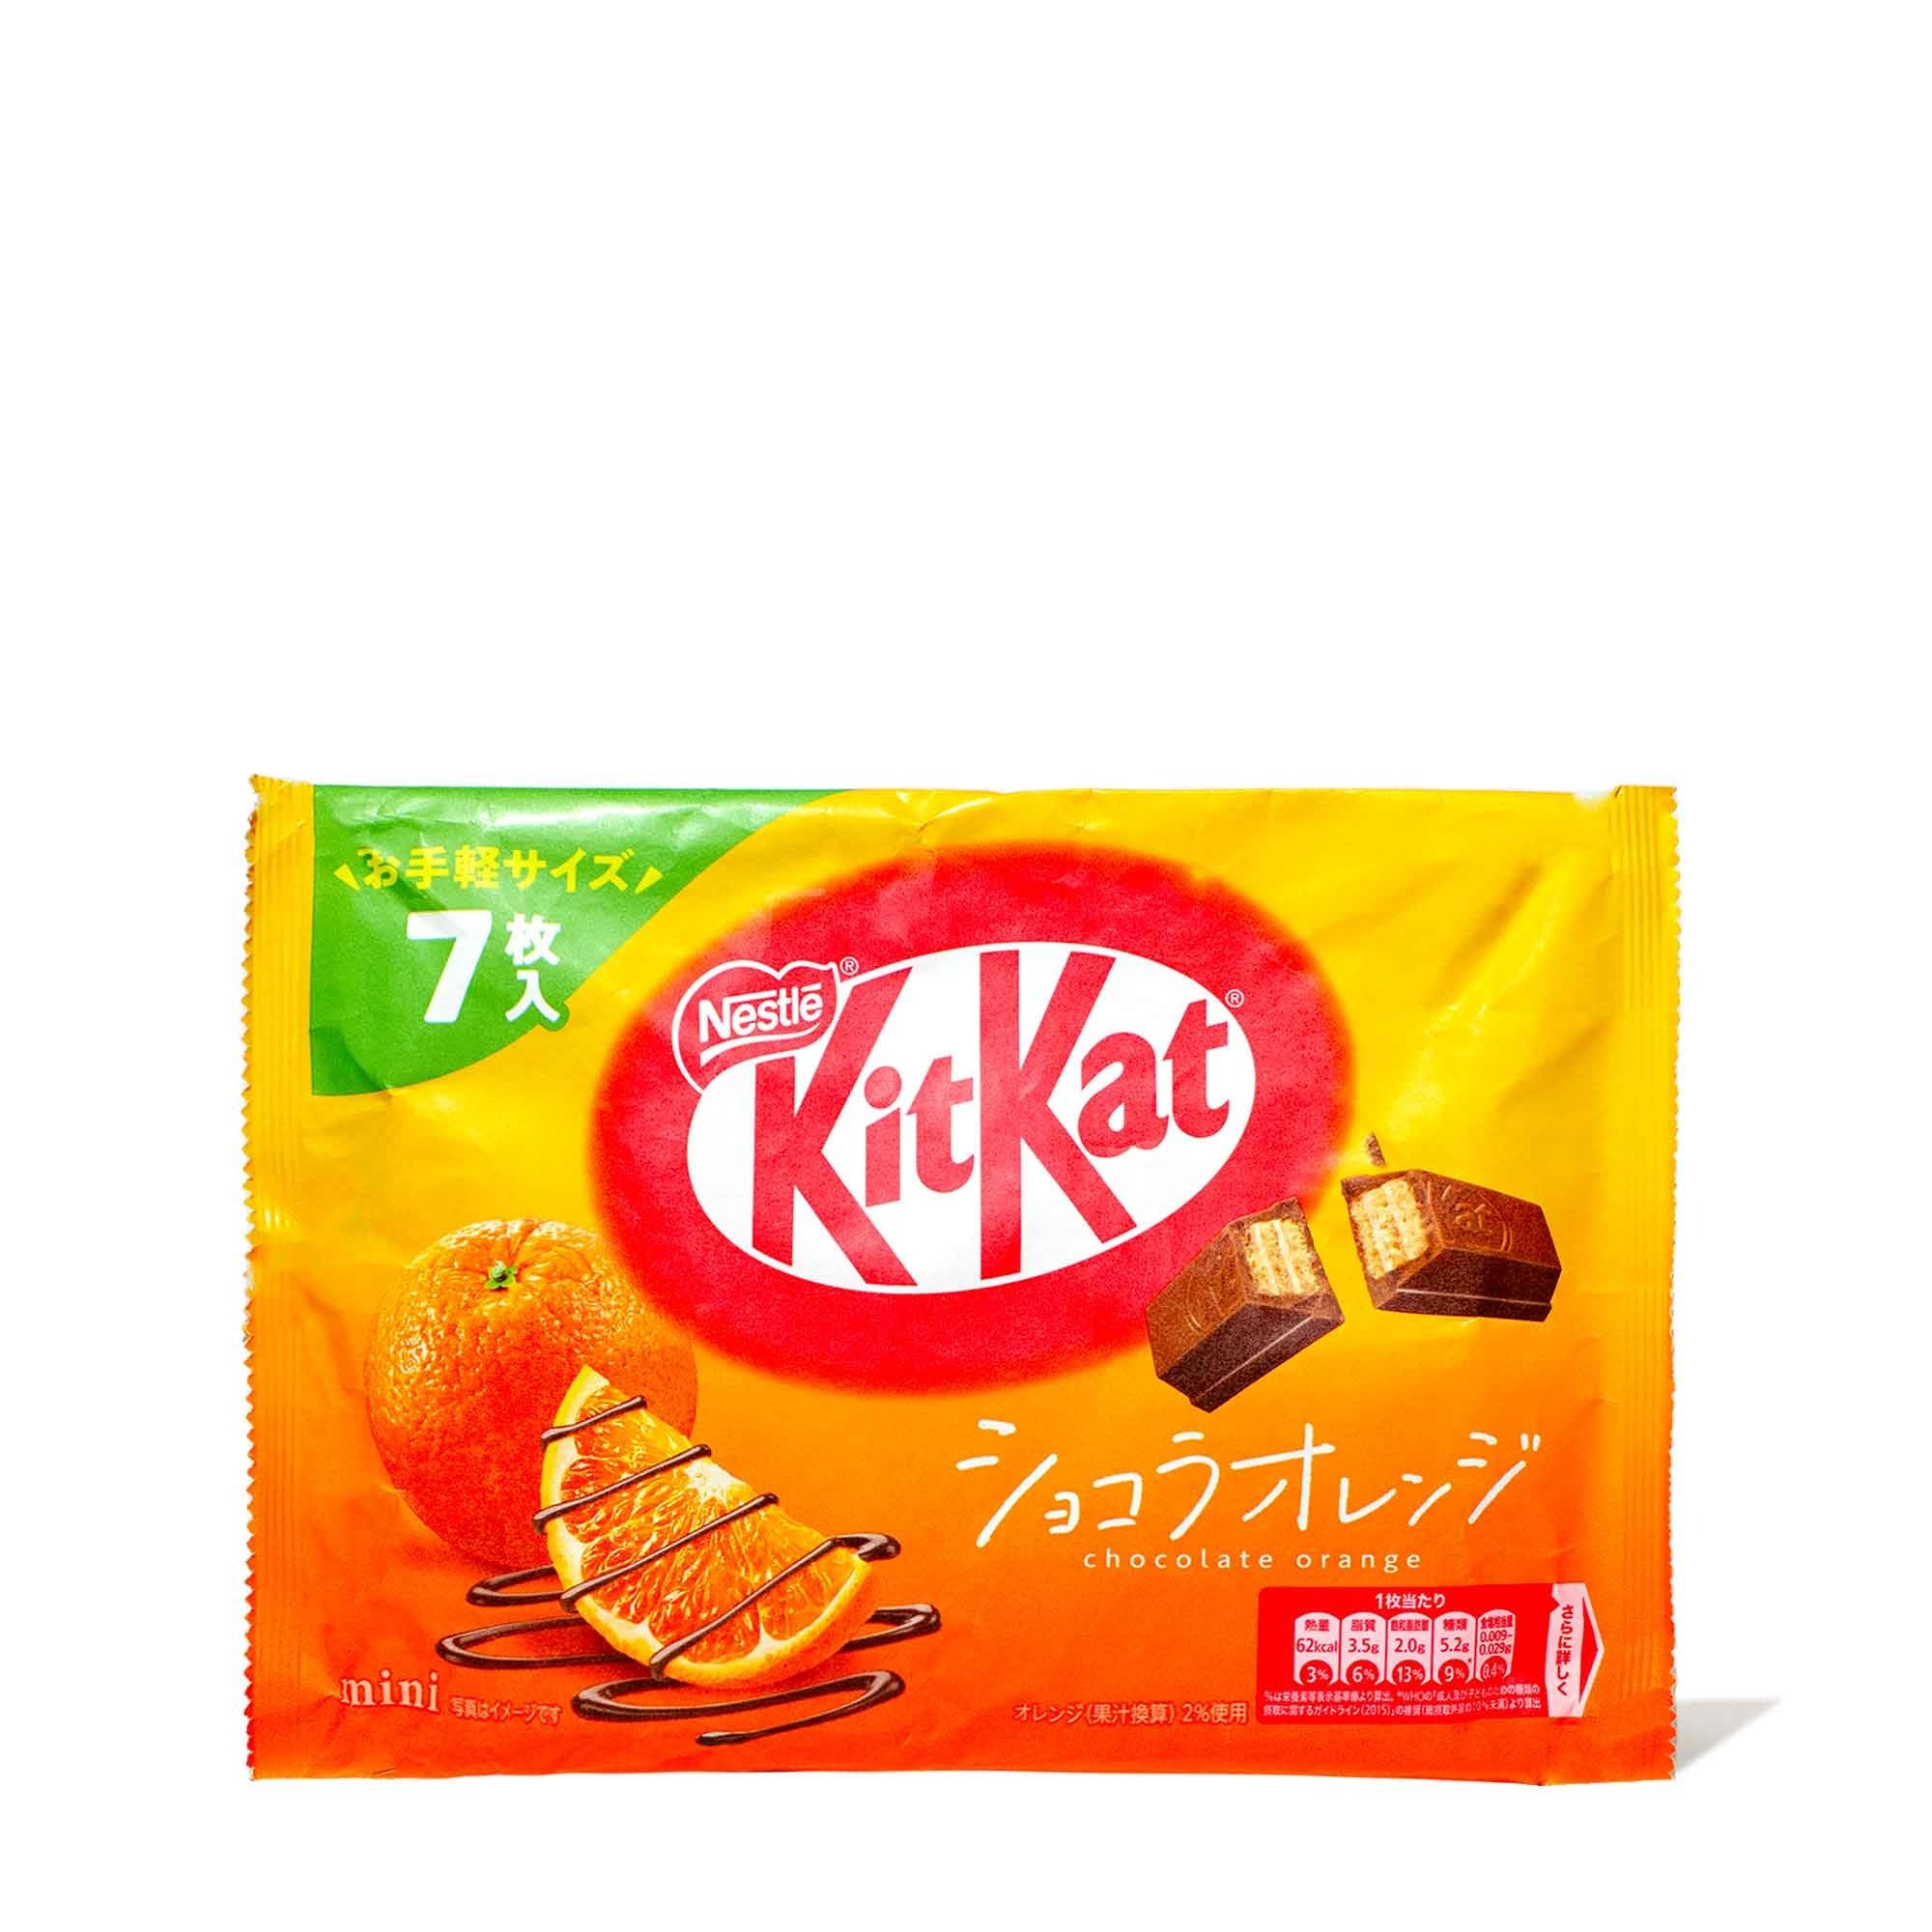
Item Name: Kit Kat NESTLÉ KitKat Mini Chocolate Orange Flavor 7pcs,90 grams
Bullet Point: Number Of Items: 7
Product Description: Name: Chocolate Ingredients: Sugar (made overseas and domestically), cocoa mass, vegetable fats and oils, wheat flour, whole milk powder, lactose, cocoa butter, orange juice powder, cocoa powder, yeast/emulsifier (derived from soybeans), flavoring, acidulant, baking soda, yeast food Storage instructions: Store in a cool place below 28°C, away from humidity.
Value: 22.22
Unit: Ounce

Price: 13.75